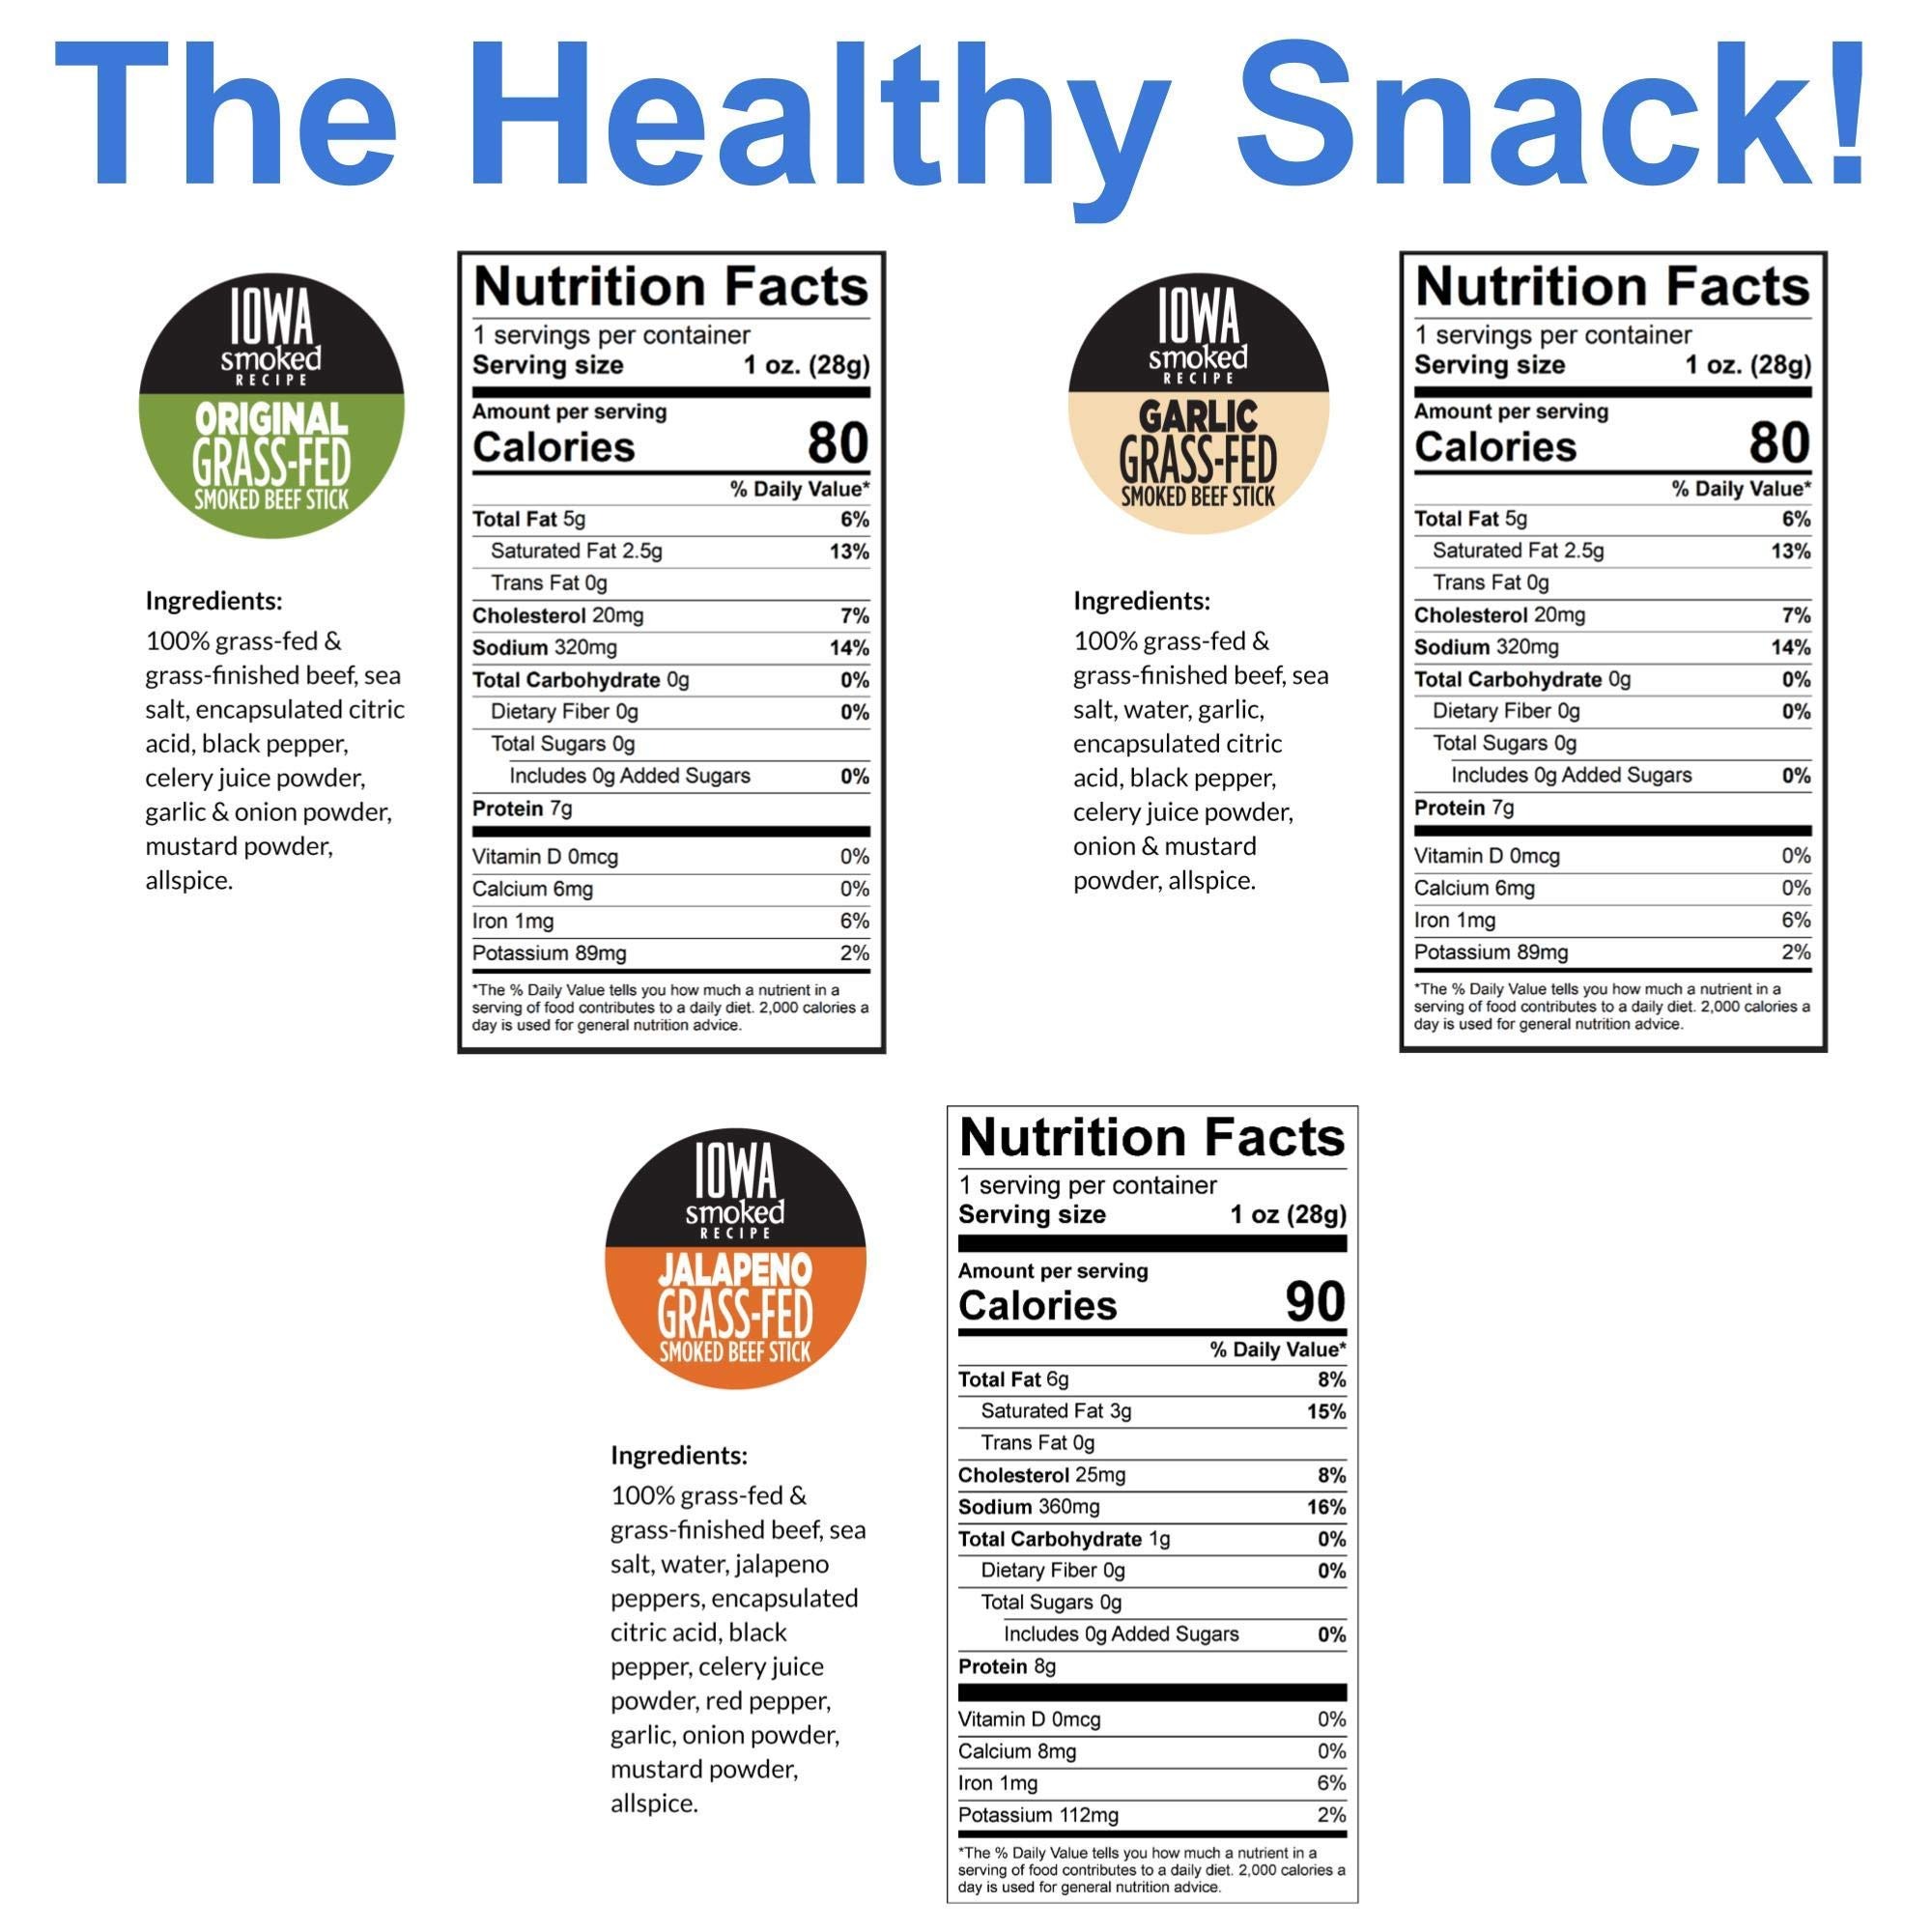
Item Name: Beef Jerky Variety Pack, Iowa Smoked Recipe 3 Flavors, No Sugar, Non-GMO, 100% Grass Fed Beef Sticks. No Nitrates, Gluten, Soy, MSG, Dairy, or Nuts. Paleo, Whole30 and Keto Snack. Low Calorie High Protein Meat Stick (8 Original, 8 Garlic, 8 Jalapeño, 24 Cnt) - Sogo Snacks
Bullet Point 1: HEALTHY BEEF JERKY STICKS - We use meat from cattle that are 100% grass-fed and finished, and pasture-raised. They're non-GMO and never given hormones or antibiotics. Enjoy delicious meat sticks that are healthier and more nutritious!
Bullet Point 2: NO NASTY INGREDIENTS - Each beef stick naturally bursts with rich flavor with no need for artificial taste enhancers and preservatives. It's a nitrite and nitrate free beef jerky stick that contains no MSG, dairy, gluten, nuts, and soy.
Bullet Point 3: PALEO, WHOLE30, AND KETO FRIENDLY FOOD - Sogo Snacks’ Beef Sticks are low calorie high protein snacks with no added sugar and have an optimal amount of healthy fats. They make fantastic keto, paleo, or whole 30 snacks.
Bullet Point 4: IOWA SMOKED RECIPE VARIETY PACK - Iowa Smoked Recipe Flavors have a traditional hickory-smoked base. This meat sticks variety pack contains 3 flavors - Iowa Smoked Original, Iowa Smoked Garlic, and Iowa Smoked Jalapeño with spicy scale 1, 1, and 3.5 of 5 respectively.
Bullet Point 5: PROTEIN SNACKS ON THE GO - Always be ready for your meat cravings. Bring our individually wrapped beef sticks with you wherever you go. Available in beef jerky snack packs of 12, 24, 48, 72, and 144. Share with your family and friends!
Product Description: <p>Enjoy healthy meat snacks that taste so good with Sogo Snacks!<br><br><b>Healthy Beef Sticks<br></b>Our beef snack sticks are made with responsibly-sourced, good-for-you meat - 100% grass-fed and finished, and pasture-raised. That's why our meat sticks are healthier and more nutritious!<br><br><b>Seasoned with Simple and Clean Ingredients<br></b>We naturally season our smoked meat sticks with simple, clean ingredients that you can pronounce like sea salt, black pepper, celery juice, garlic, onion mustard, and allspice.<br><br><b>Zero Artificial Taste Enhancers or Preservatives<br></b>Munch on delicious meat snacks bursting with all-natural flavor. With Sogo Snacks, you'll get nitrate, nitrite free, and no MSG beef jerky sticks!<br><br><b>Good Balance of Nutrients<br></b>Each high protein jerky stick has 7g to 8g protein and 80 to 90 calories. It's a low calorie snack that's dairy free, gluten free, nut free, soy free, and sugar free. With the right amount of nutrients, Sogo Snacks are suitable for ketogenic, paleo, or whole30 diet.<br><br><b>Iowa Smoked Recipe Variety Pack<br></b>Iowa Smoked Recipe Flavors have a traditional hickory-smoked base, reminiscent of a summer sausage made from our local meat locker. Each meat variety pack contains 3 flavors - Original, Garlic, and Jalapeño.<br><br><b>Protein Snacks On-The-Go<br></b>Our individually wrapped beef jerky sticks are convenient protein snacks that you can bring wherever you go. Available in packs of 12, 24, 48, 72, and 144. Get our beef sticks bulk and share it with your family and friends!<br><br>Go Sogo and go loco on how delicious and nutritious our Beef Sticks are!</p>
Value: 1.0
Unit: Count

Price: 44.95